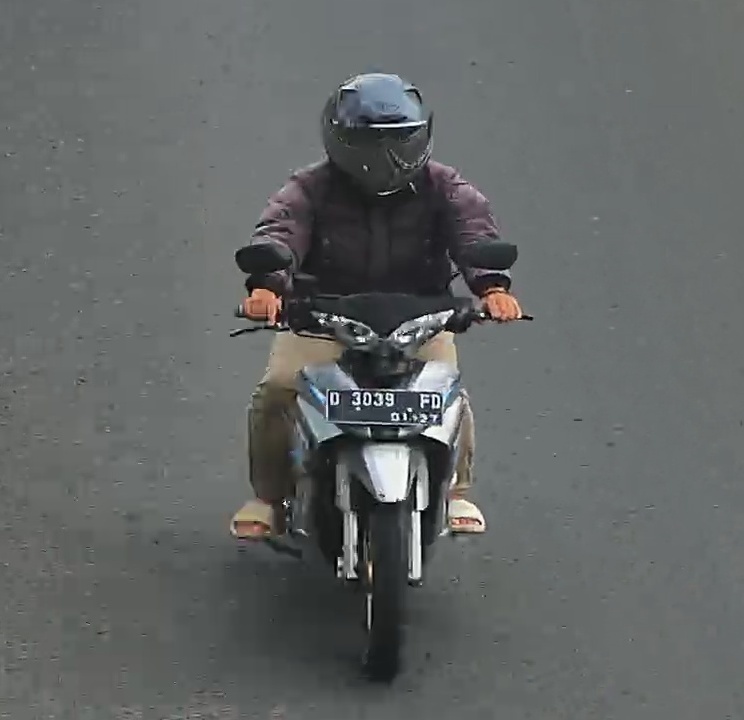
person-with-helmet: 1
person-without-helmet: 0